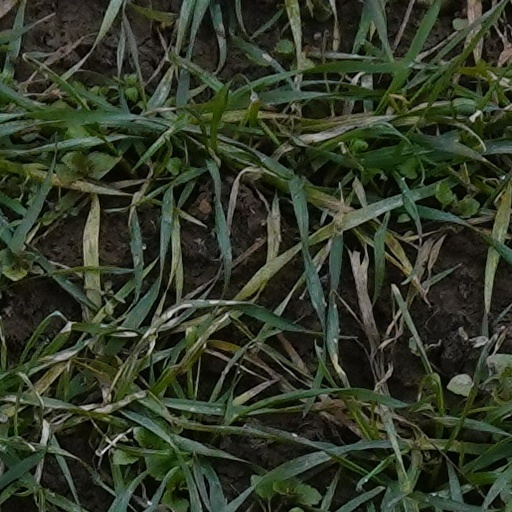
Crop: wheat